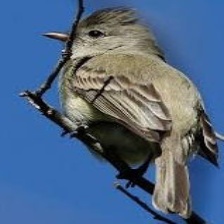
Species: NORTHERN BEARDLESS TYRANNULET
Scientific name: CAMPTOSTOMA IMBERBE